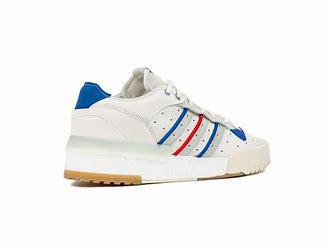
Brand: adidas
Model: originals Adidas Originals Rivalry Rm